Kōtachi Station

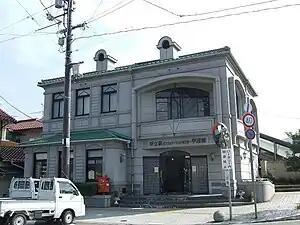
Kōtachi Station

is a passenger railway station located in the city of Akitakata, Hiroshima Prefecture, Japan. It is operated by the West Japan Railway Company (JR West).